Khufu Statuette

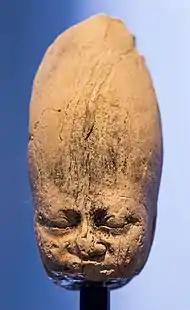
"Munich Royal Head", Head of Khufu. Old Kingdom, 4th Dynasty, c. 2500 BC. State Museum of Egyptian Art, Munich.

Several statue heads also survive, which are sometimes attributed to Khufu on account of their stylistic features. The best known of these are the rose granite "Brooklyn Royal Head" (though it's also thought to depict Huni) and the limestone "Munich Royal Head". Both heads show the king in the White crown of Upper Egypt.